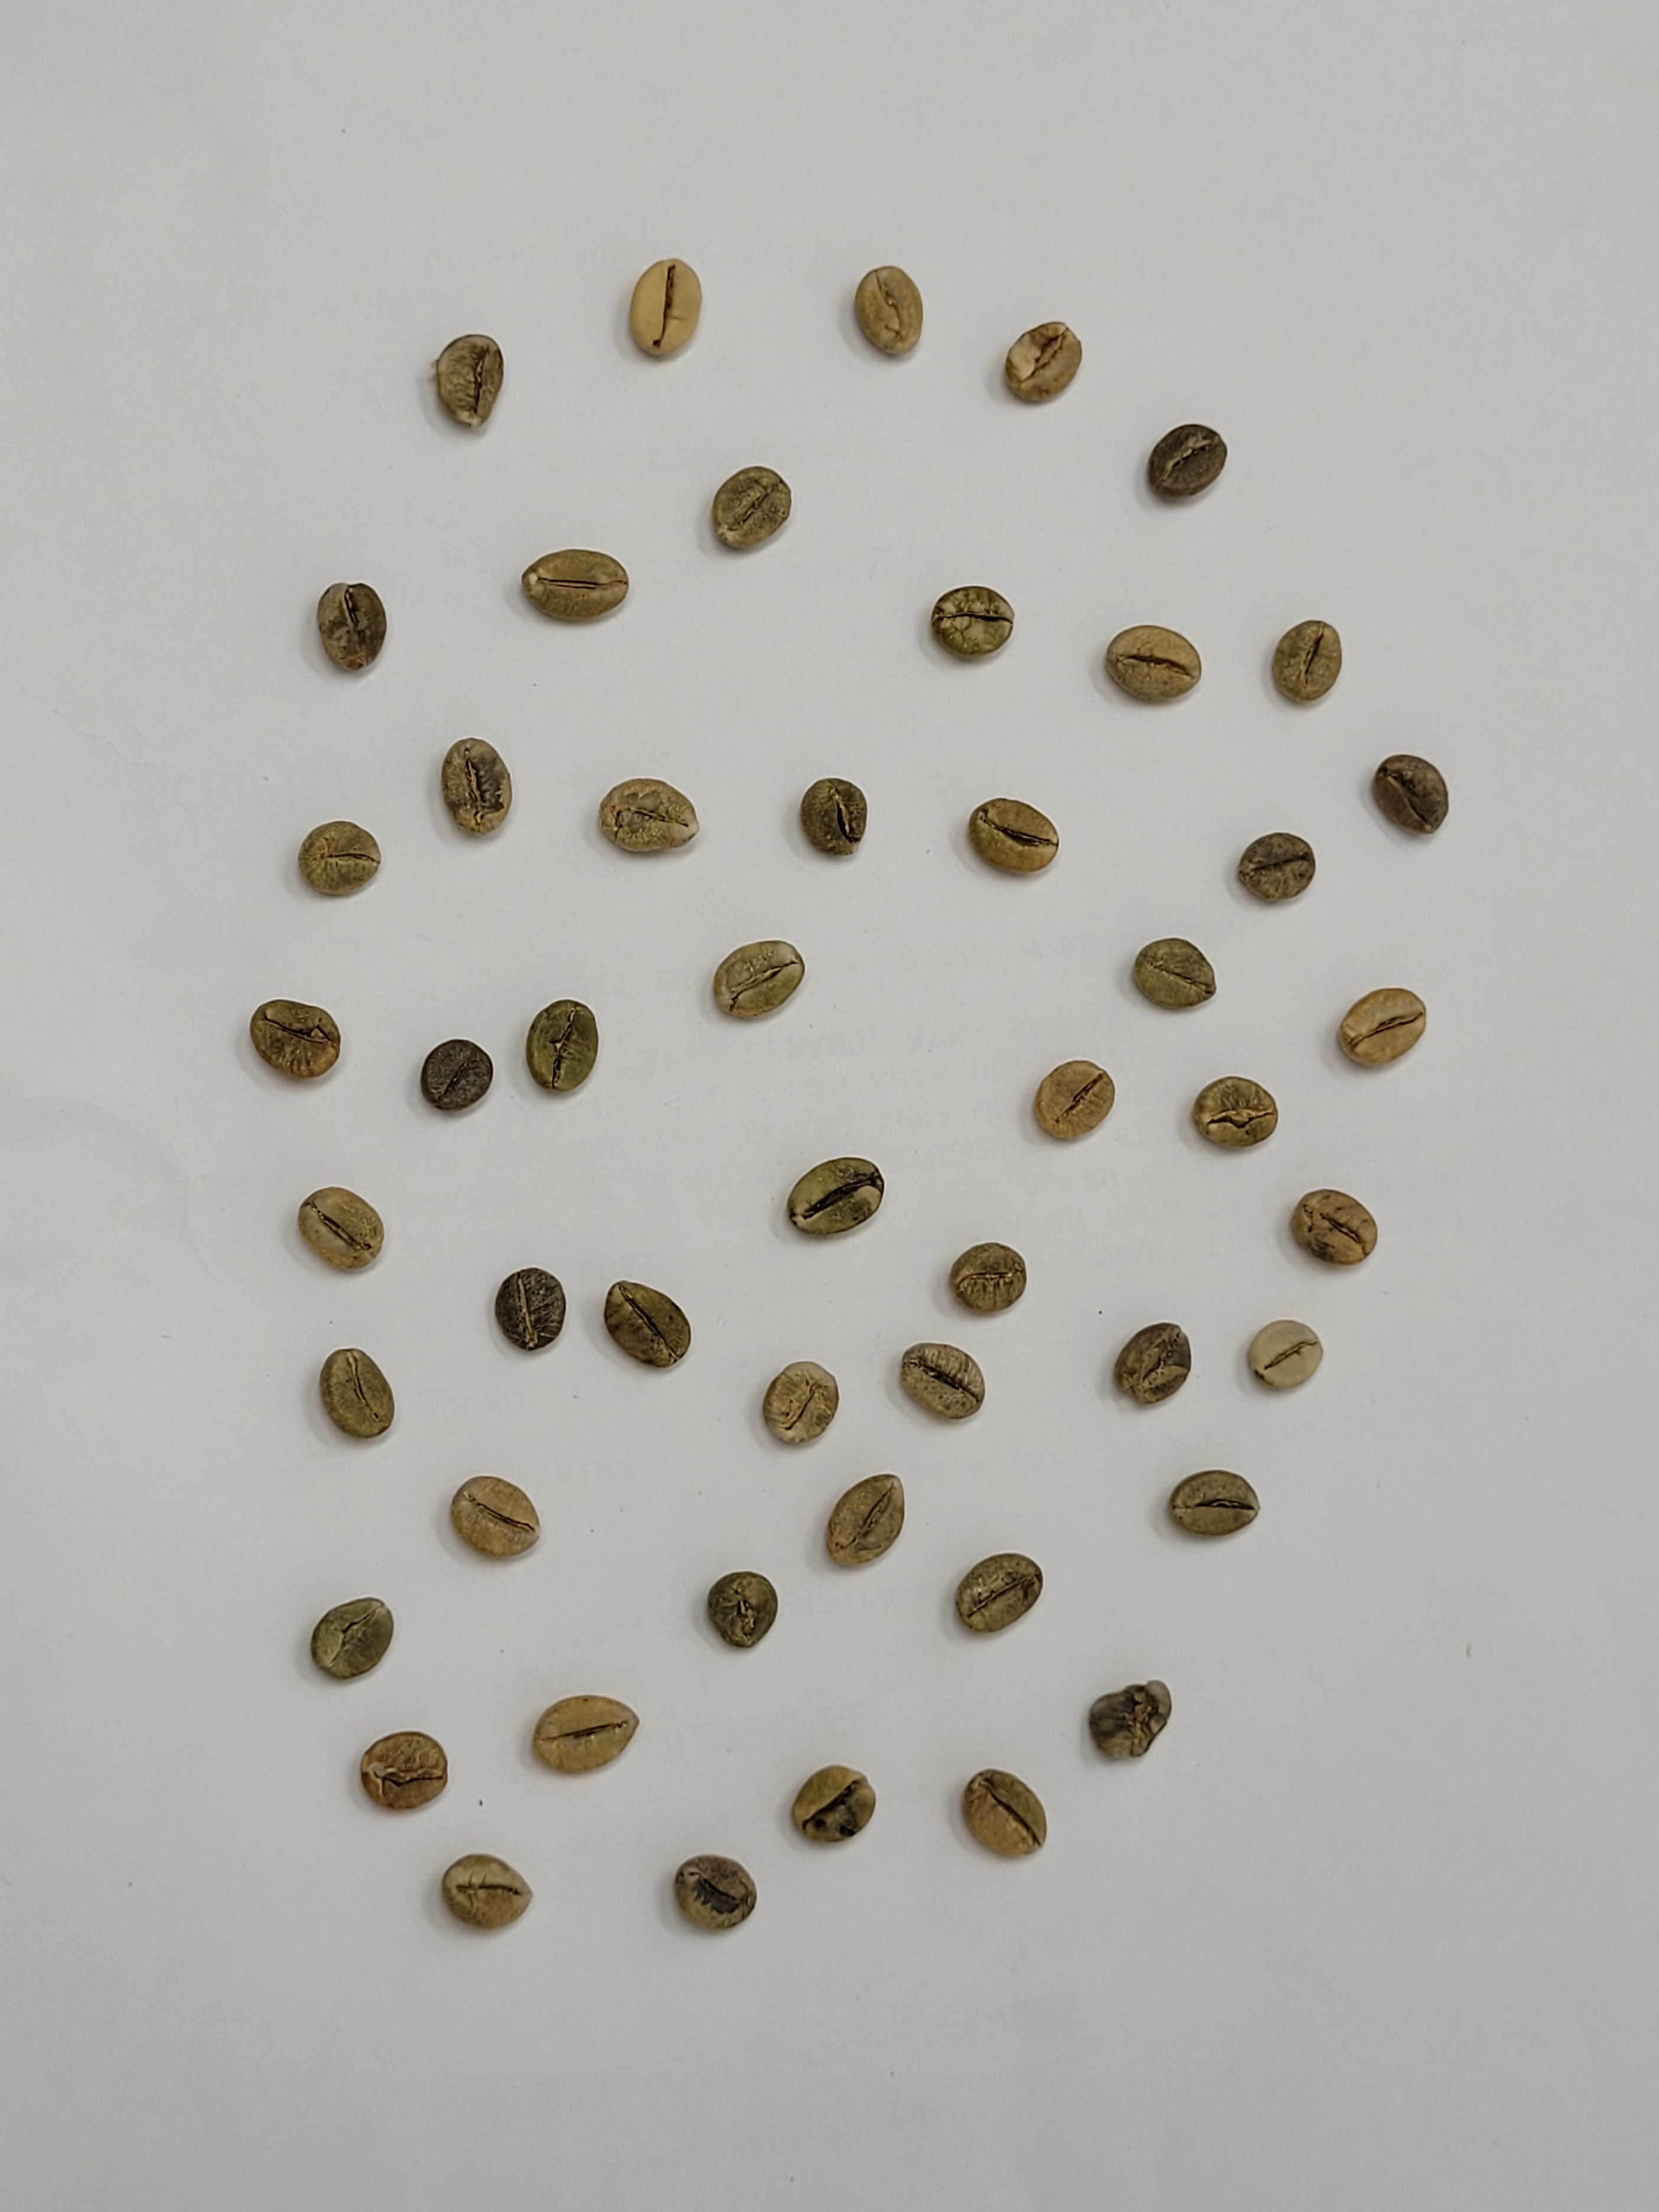
Coffee bean quality grade: AB